Study for the Head of Saint Anne

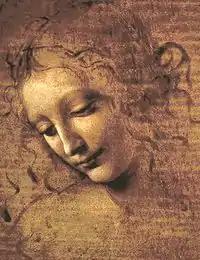
A woman's face seen in three-quarter view, with her gaze tilted downwards: a classic representation by Leonardo da Vinci"(La Scapigliata", between 1506 and 1508, Parma, National Gallery, inv.GN362).

The attribution to Leonardo da Vinci is unanimous in the scientific community, notably Frank Zöllner and Johannes Nathan, Carmen C. Bambach, Vincent Delieuvin and Kenneth Clark, and is also asserted by the work's owner, Windsor Castle.